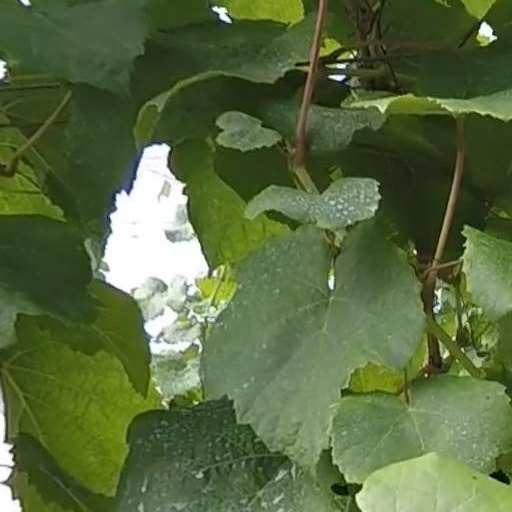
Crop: grape